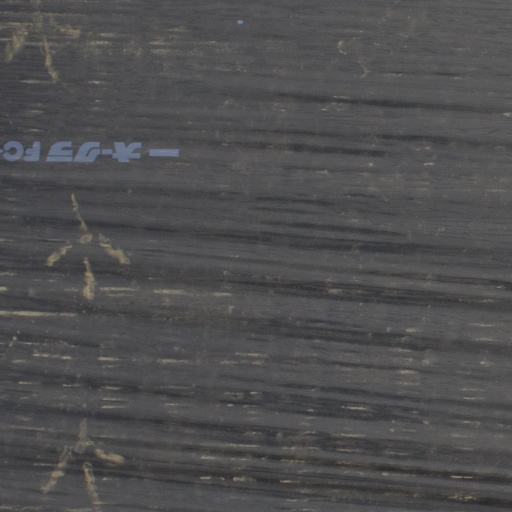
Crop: Jerusalem artichoke